Patna Sahib Mahotsav

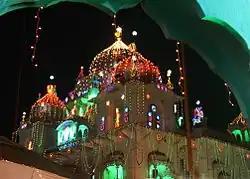
Patna Sahib during Prakash Utsav

Patna Sahib Mahotsav (festival), is an annual two-day cultural event at Patna, India. It is organized by the Tourism Department of Government of Bihar, is usually celebrated around Baisakhi near Takht Sri Patna Sahib, the birthplace of tenth Sikh Guru, Guru Gobind Singh.